Mary M. Crawford

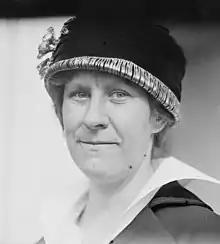
Crawford in 1914

Mary Merritt Crawford (February 18, 1884 – November 25, 1972), known as Mollie Crawford, was an American surgeon. She was Brooklyn's first female ambulance surgeon, worked as a surgeon in France during the First World War, and co-founded the American Women's Hospitals Service.